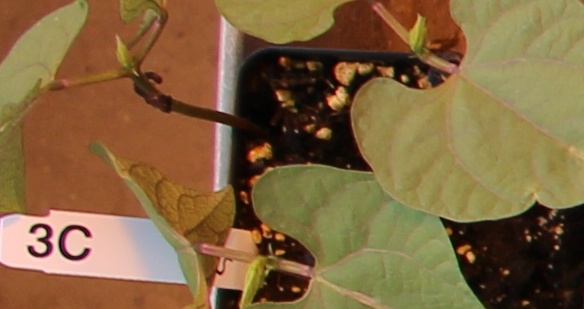
Label: Blackbean